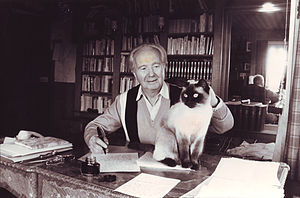
Robert Merle
Robert Merle, 1985
Robert Merle var en fransk forfatter, der i 1949 fik Goncourtprisen for romanen Week-end à Zuydcoote.